Texas Tech University

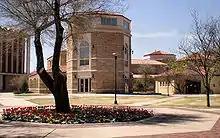
Southwest Collection/Special Collections Library

The Lubbock campus is home to the main academic university, law school, and medical school (Health Sciences Center). It is one of two institutions (the other being UT Austin) in Texas to have a graduate school, law school, and medical school on its main campus. The campus has Spanish Renaissance architecture. Many buildings borrow architectural elements from those found at University de Alcalá in Alcalá de Henares, Spain, and Mission San José in San Antonio. A large section of the campus built between 1924 and 1951 is listed on the National Register of Historic Places as the Texas Technological College Historic District. This area is roughly bounded by 6th Street on the north, University Avenue on the east, 19th Street on the south, and Flint Street on the west.